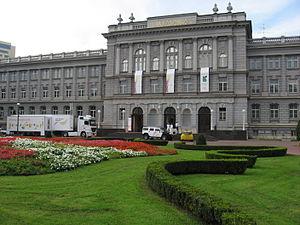
Cet article présente une liste non exhaustive de musées en Croatie, classés par municipalité ou par ville.